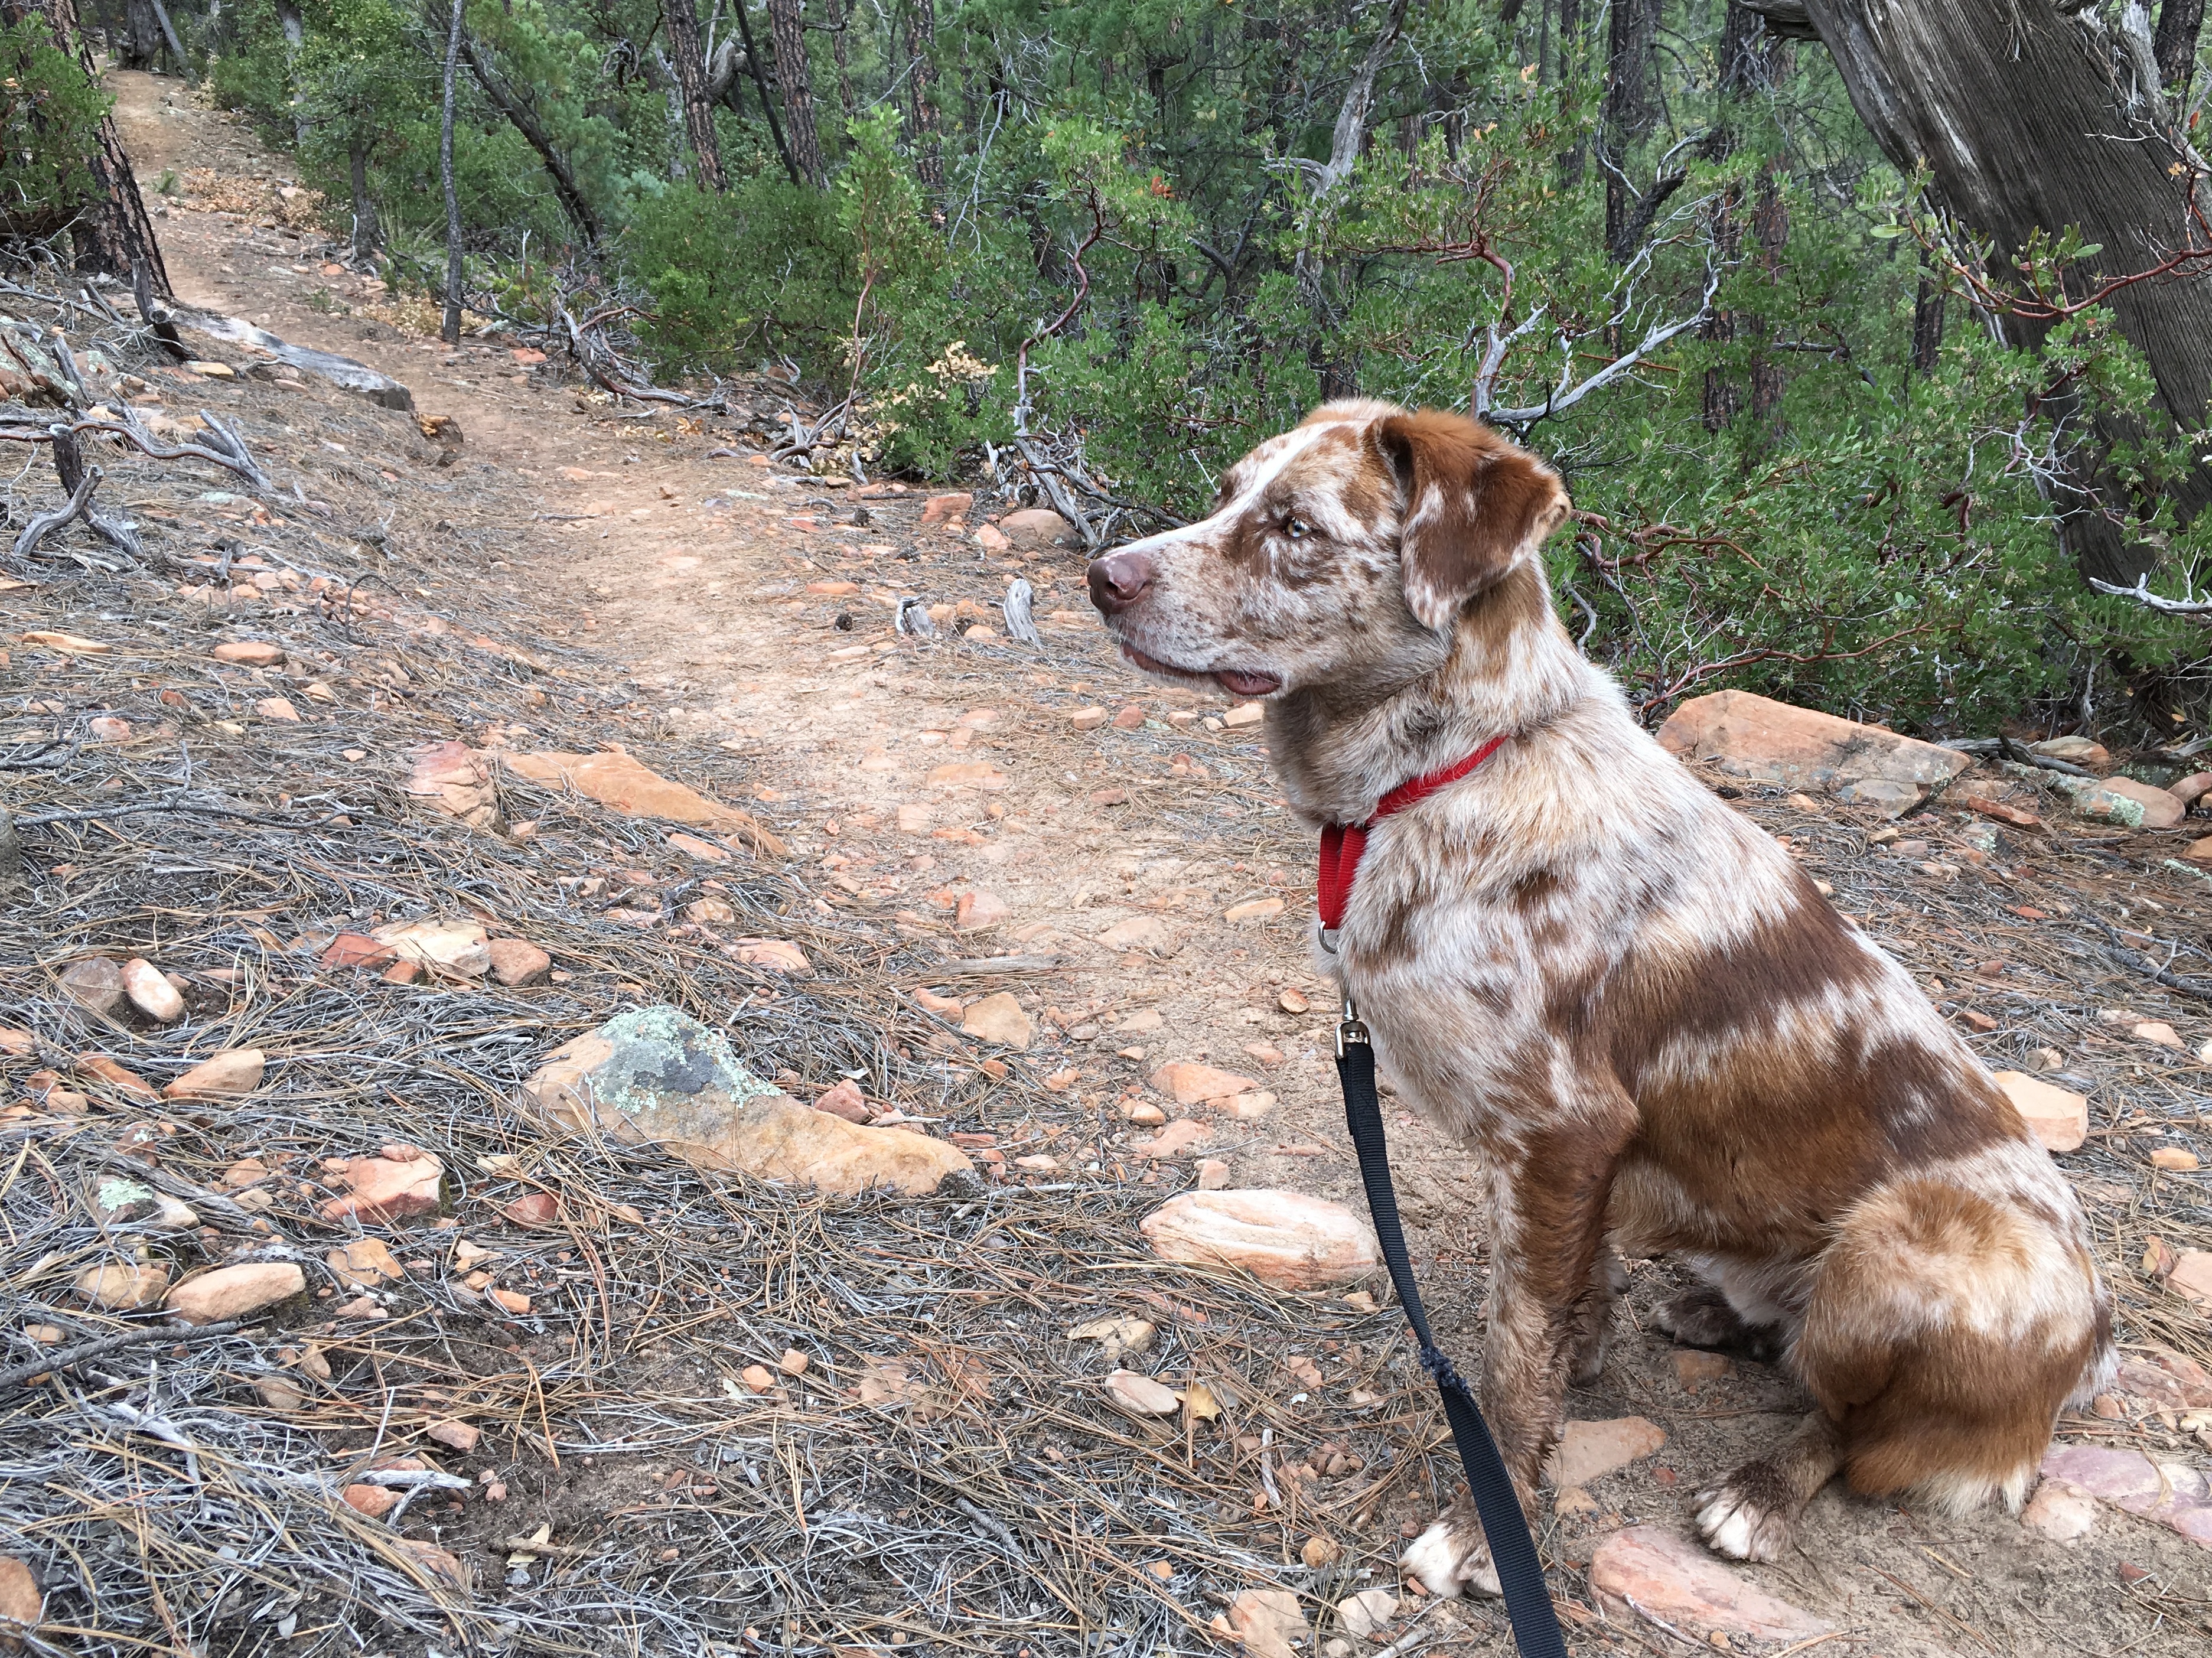
dog, mammal, hunting dog, vertebrate, street dog, dog like mammal